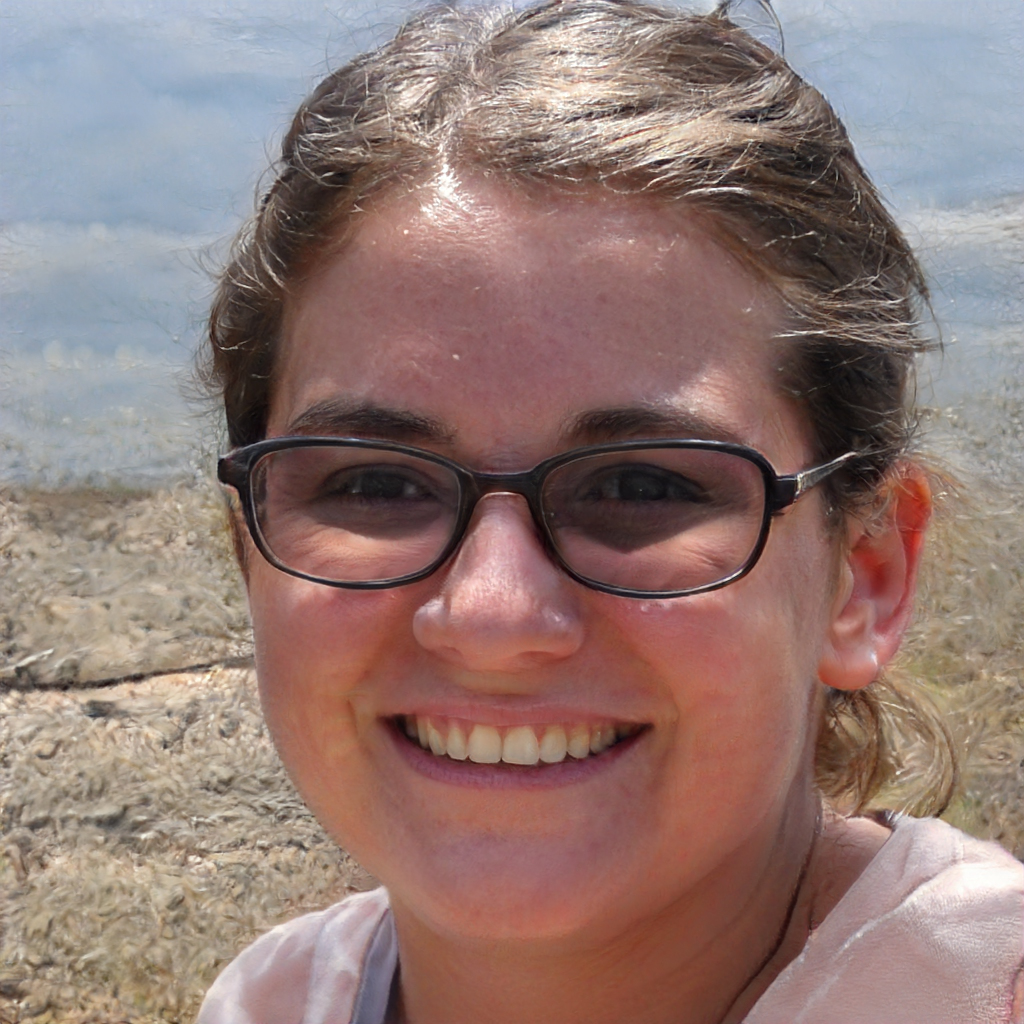
Gender: Female